Marie-Monique Robin

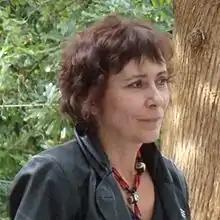
Marie-Monique Robin in 2009

Marie-Monique Robin (born 15 June 1960, Poitou-Charentes) is a French TV journalist and documentary filmmaker. She generally issues books and documentary films together on the topics she investigates, in order to make more people aware of the issues she studies.